Power supply unit (computer)

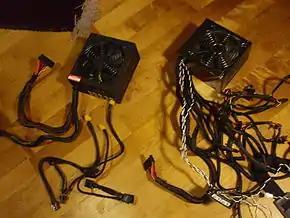
A semi modular power supply to the left and a non-modular power supply to the right

A modular power supply provides a detachable cable system, offering the ability to remove unused connections at the expense of a small amount of extra electrical resistance introduced by the additional connector. This reduces clutter, removes the risk of dangling cables interfering with other components, and can improve case airflow. Many semi modular supplies have some permanent multi-wire cables with connectors at the ends, such as ATX motherboard and 8-pin EPS, though newer supplies marketed as "fully modular" allow even these to be disconnected. The pin assignment of the detachable cables is only standardized on the output end and not on the end that is to be connected to the power supply. Thus, the cables of a modular power supply must only be used with this particular modular power supply model. Usage with another modular power supply, even if the cable prima facie appear compatible, might result in a wrong pin assignment and thus can lead to damage of connected components by supplying 12V to a 5V or 3.3V pin.